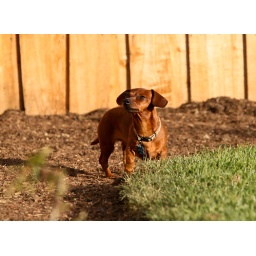
The dog running around in the backyard